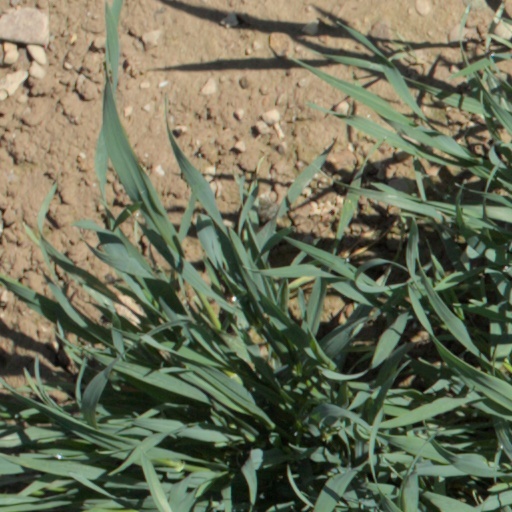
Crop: wheat